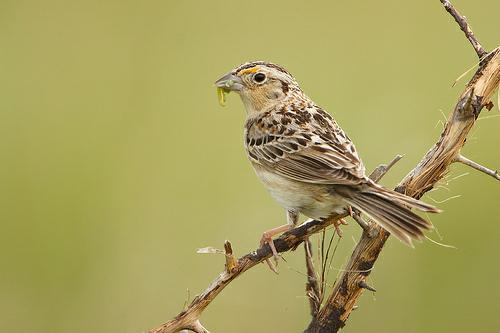
A photo of a grasshopper sparrow